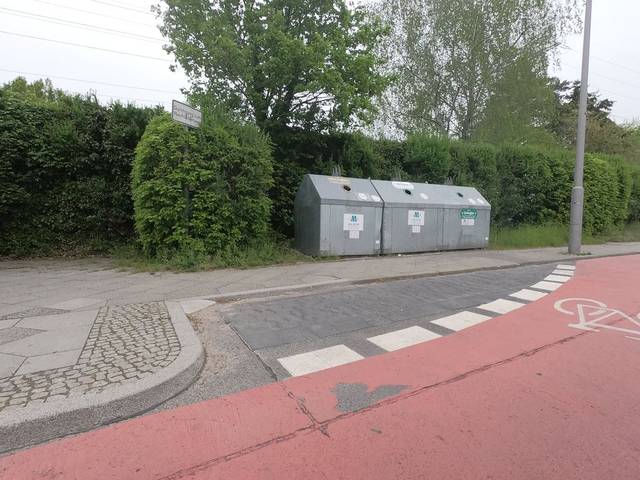
Region: Germany
Coordinates: 52.567, 13.47